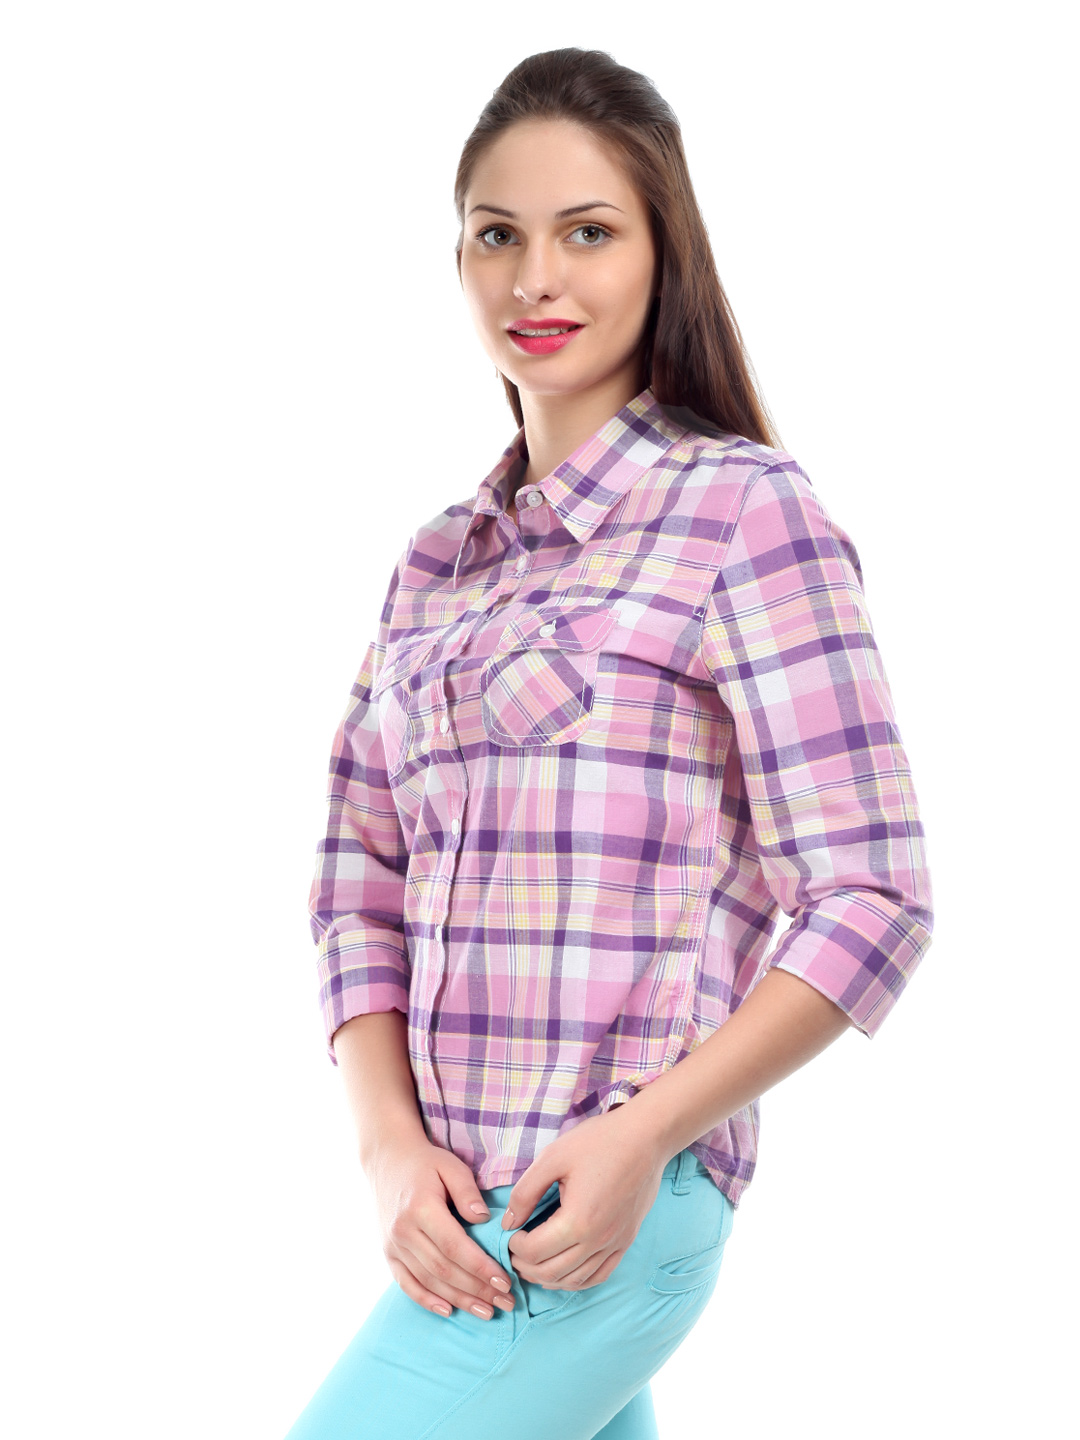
Myntra Women Pink Checked Casual Shirt
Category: Apparel / Topwear / Shirts
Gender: Women
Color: Pink
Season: Summer 2012
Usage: Casual